Civic Center, Manhattan

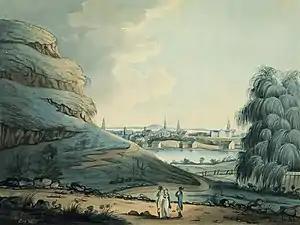
A 1798 watercolor painting of Collect Pond in the Civic Center neighborhood

The Civic Center is an area and neighborhood in Lower Manhattan, New York City, that encompasses New York City Hall, One Police Plaza, the courthouses in Foley Square, the Metropolitan Correctional Center, and the surrounding area. The district is bound on the west by Tribeca at Broadway, on the north by Chinatown at Worth Street or Bayard Street, on the east by the East River and the Brooklyn Bridge at South Street, and on the south by the Financial District at Ann Street.